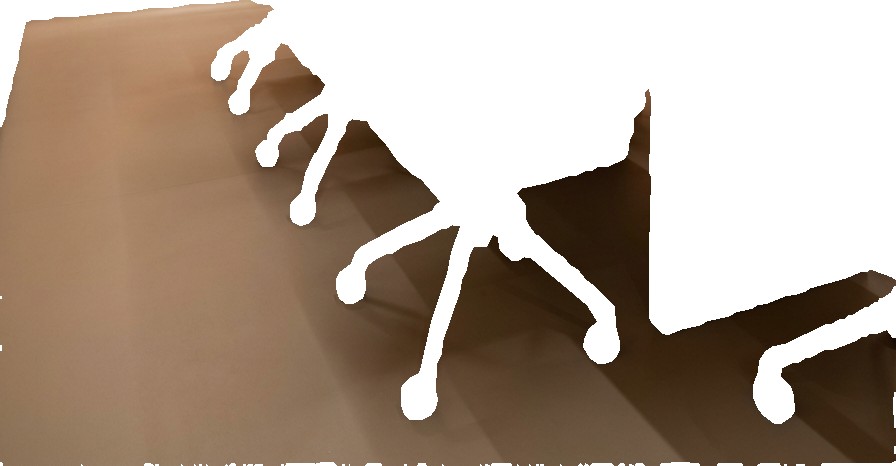
Surface category: floors